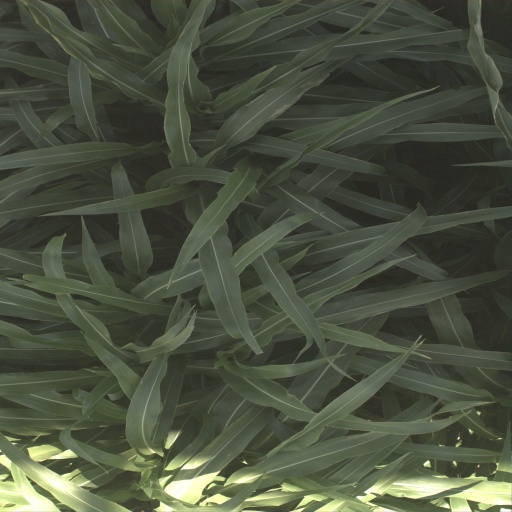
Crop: sorghum